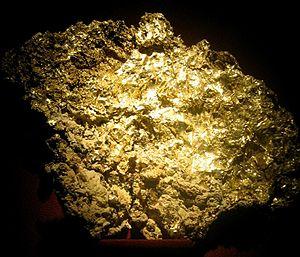
L'or est l'élément chimique de numéro atomique 79, de symbole Au. Ce symbole, choisi par Berzelius, est formé des deux premières lettres du mot latin aurum.